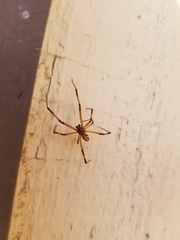
Species: Lactrodectus_hesperus